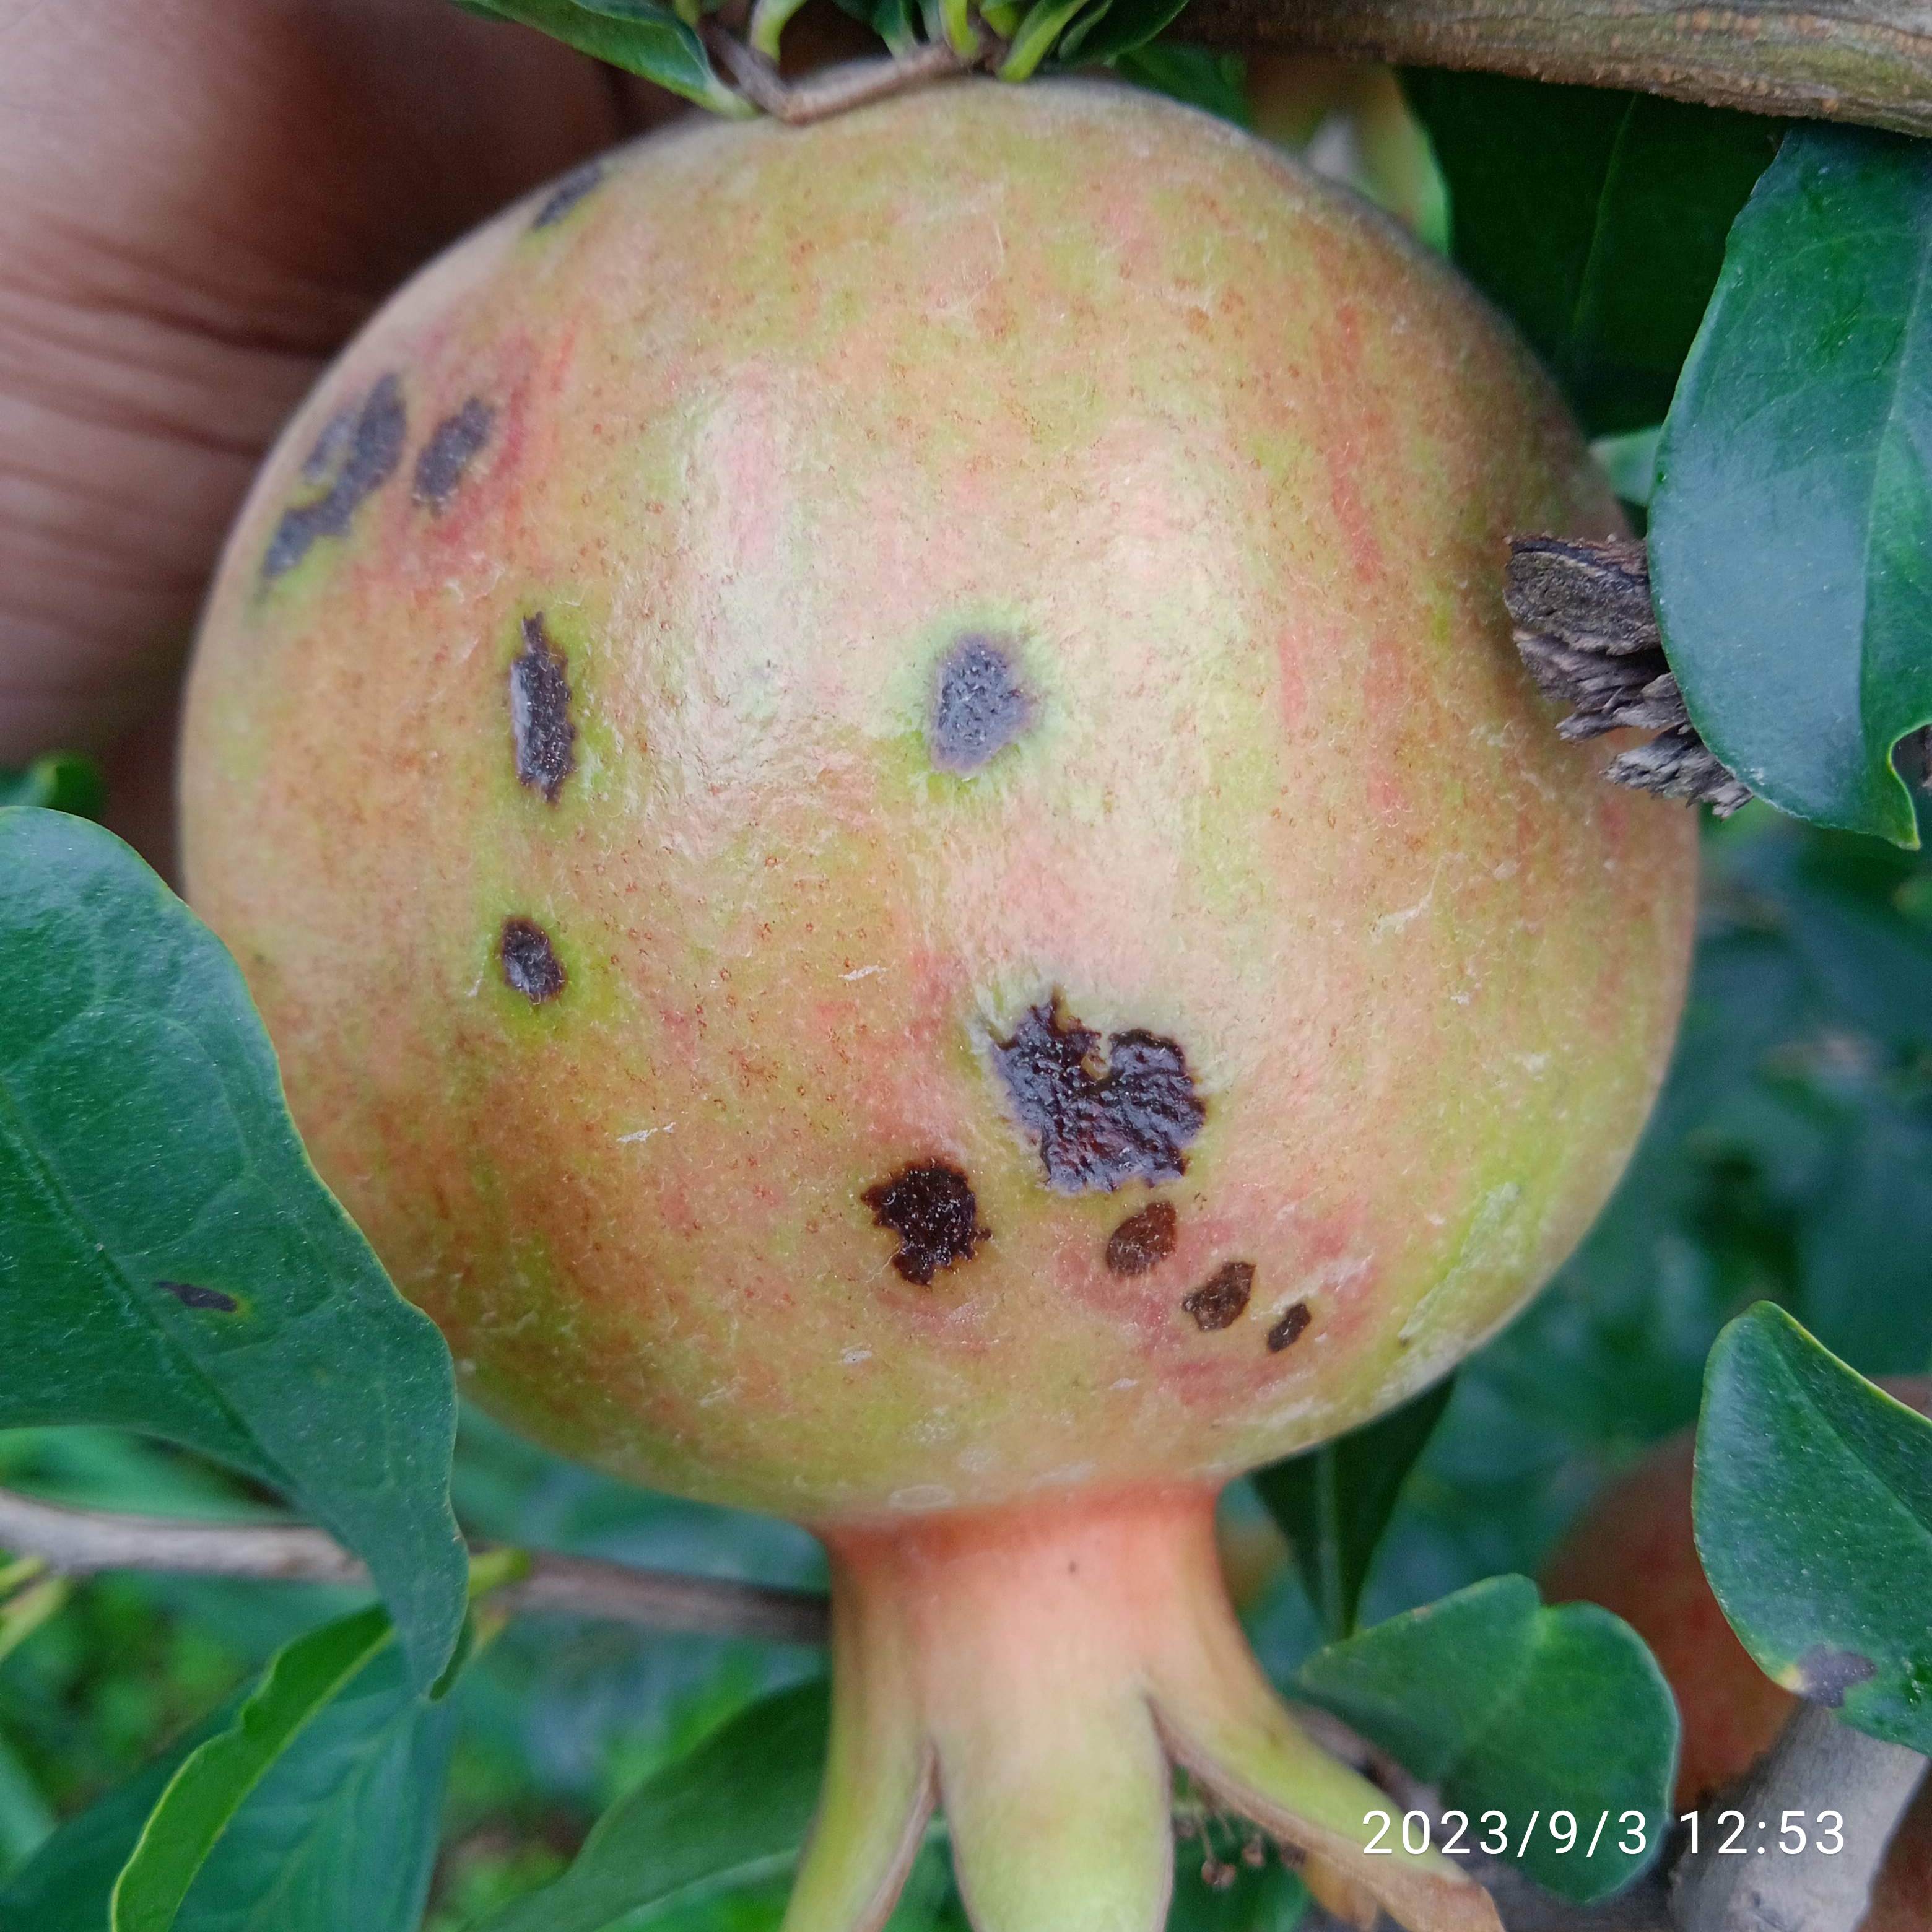
Label: Anthracnose